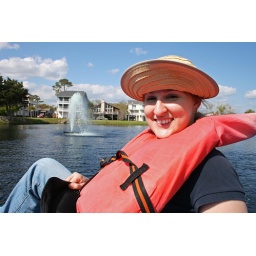
Taking a boat ride on a lake near Carolina Beach, N.C.